Newport, Kentucky

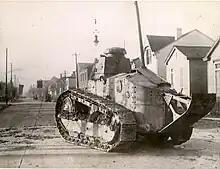
Militia tank in Newport on Brighton St. during steel strike, 1922

Newport's worst natural disaster occurred in 1937, when a flood covered a great part of the city. A flood wall was completed in 1948, and remains a significant part of Newport's landscape.